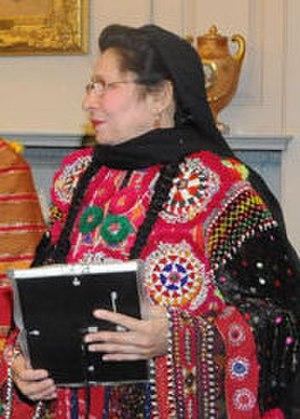
Begum Jan est une médecin pakistanaise et une militante sociale qui agit pour les droits des femmes. Née au Waziristan du Sud, elle obtient son diplôme en médecine à l'université de médecine de Jalalabad. Elle y est la première femme à être la présidente du corps des étudiants.